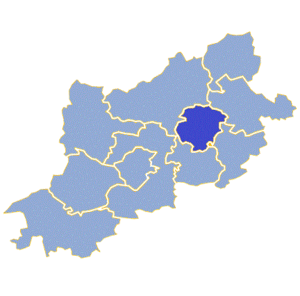
Trzebiechów est une gmina rurale de la powiat de Zielona Góra, dans la Voïvodie de Lubusz, dans l'ouest de la Pologne.